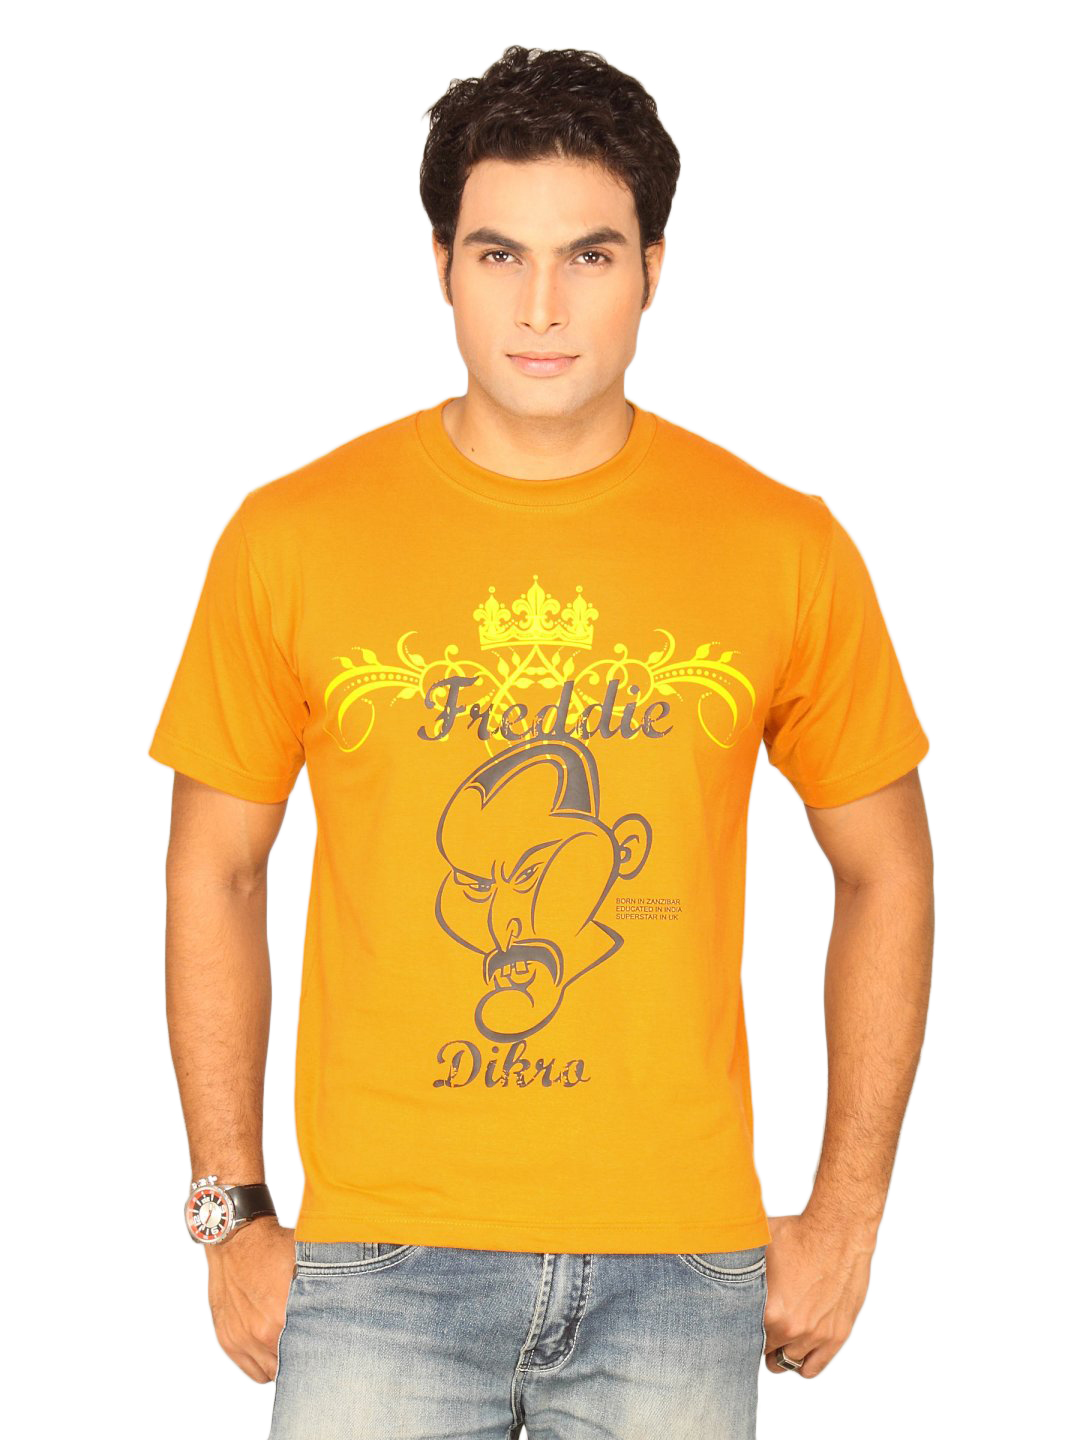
Tantra Men Freddie Mustard T-shirt
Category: Apparel / Topwear / Tshirts
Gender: Men
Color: Mustard
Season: Summer 2011
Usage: Casual